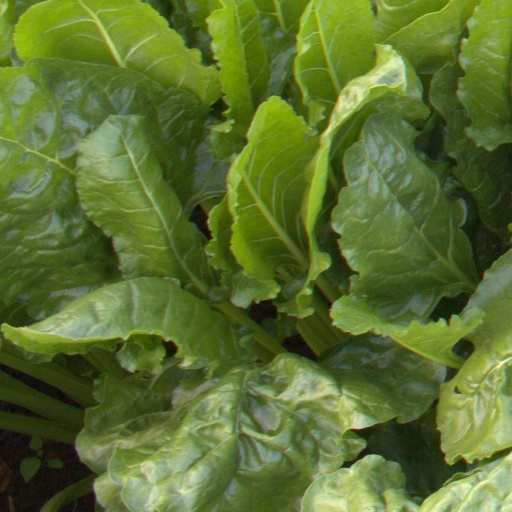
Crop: sugar beet